RAF Andover

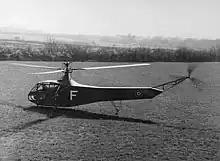
Sikorsky R-4B Hoverfly taking off from RAF Andover in April 1945.

The Maintenance Command Communications Squadron from 1942 used three Messerschmitt Bf 108 Taifuns, known in RAF service as the Aldon. Two were impressed from pre-war British civilian owners, and one was taken over from the German Embassy when war was declared.